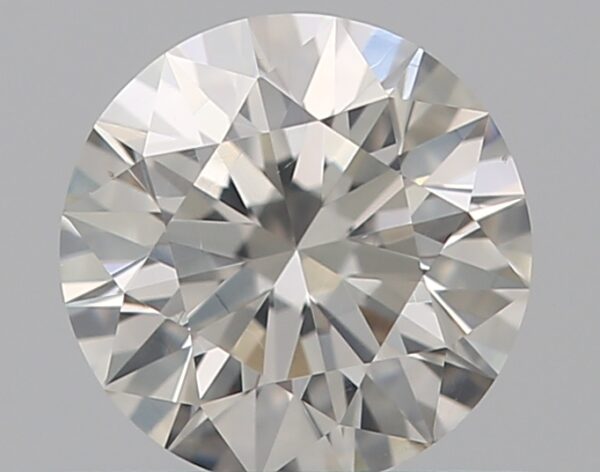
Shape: round
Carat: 0.5
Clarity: SI1
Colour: I
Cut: EX
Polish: VG
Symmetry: EX
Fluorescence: F
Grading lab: GIA
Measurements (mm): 5.08 x 5.11 x 3.16